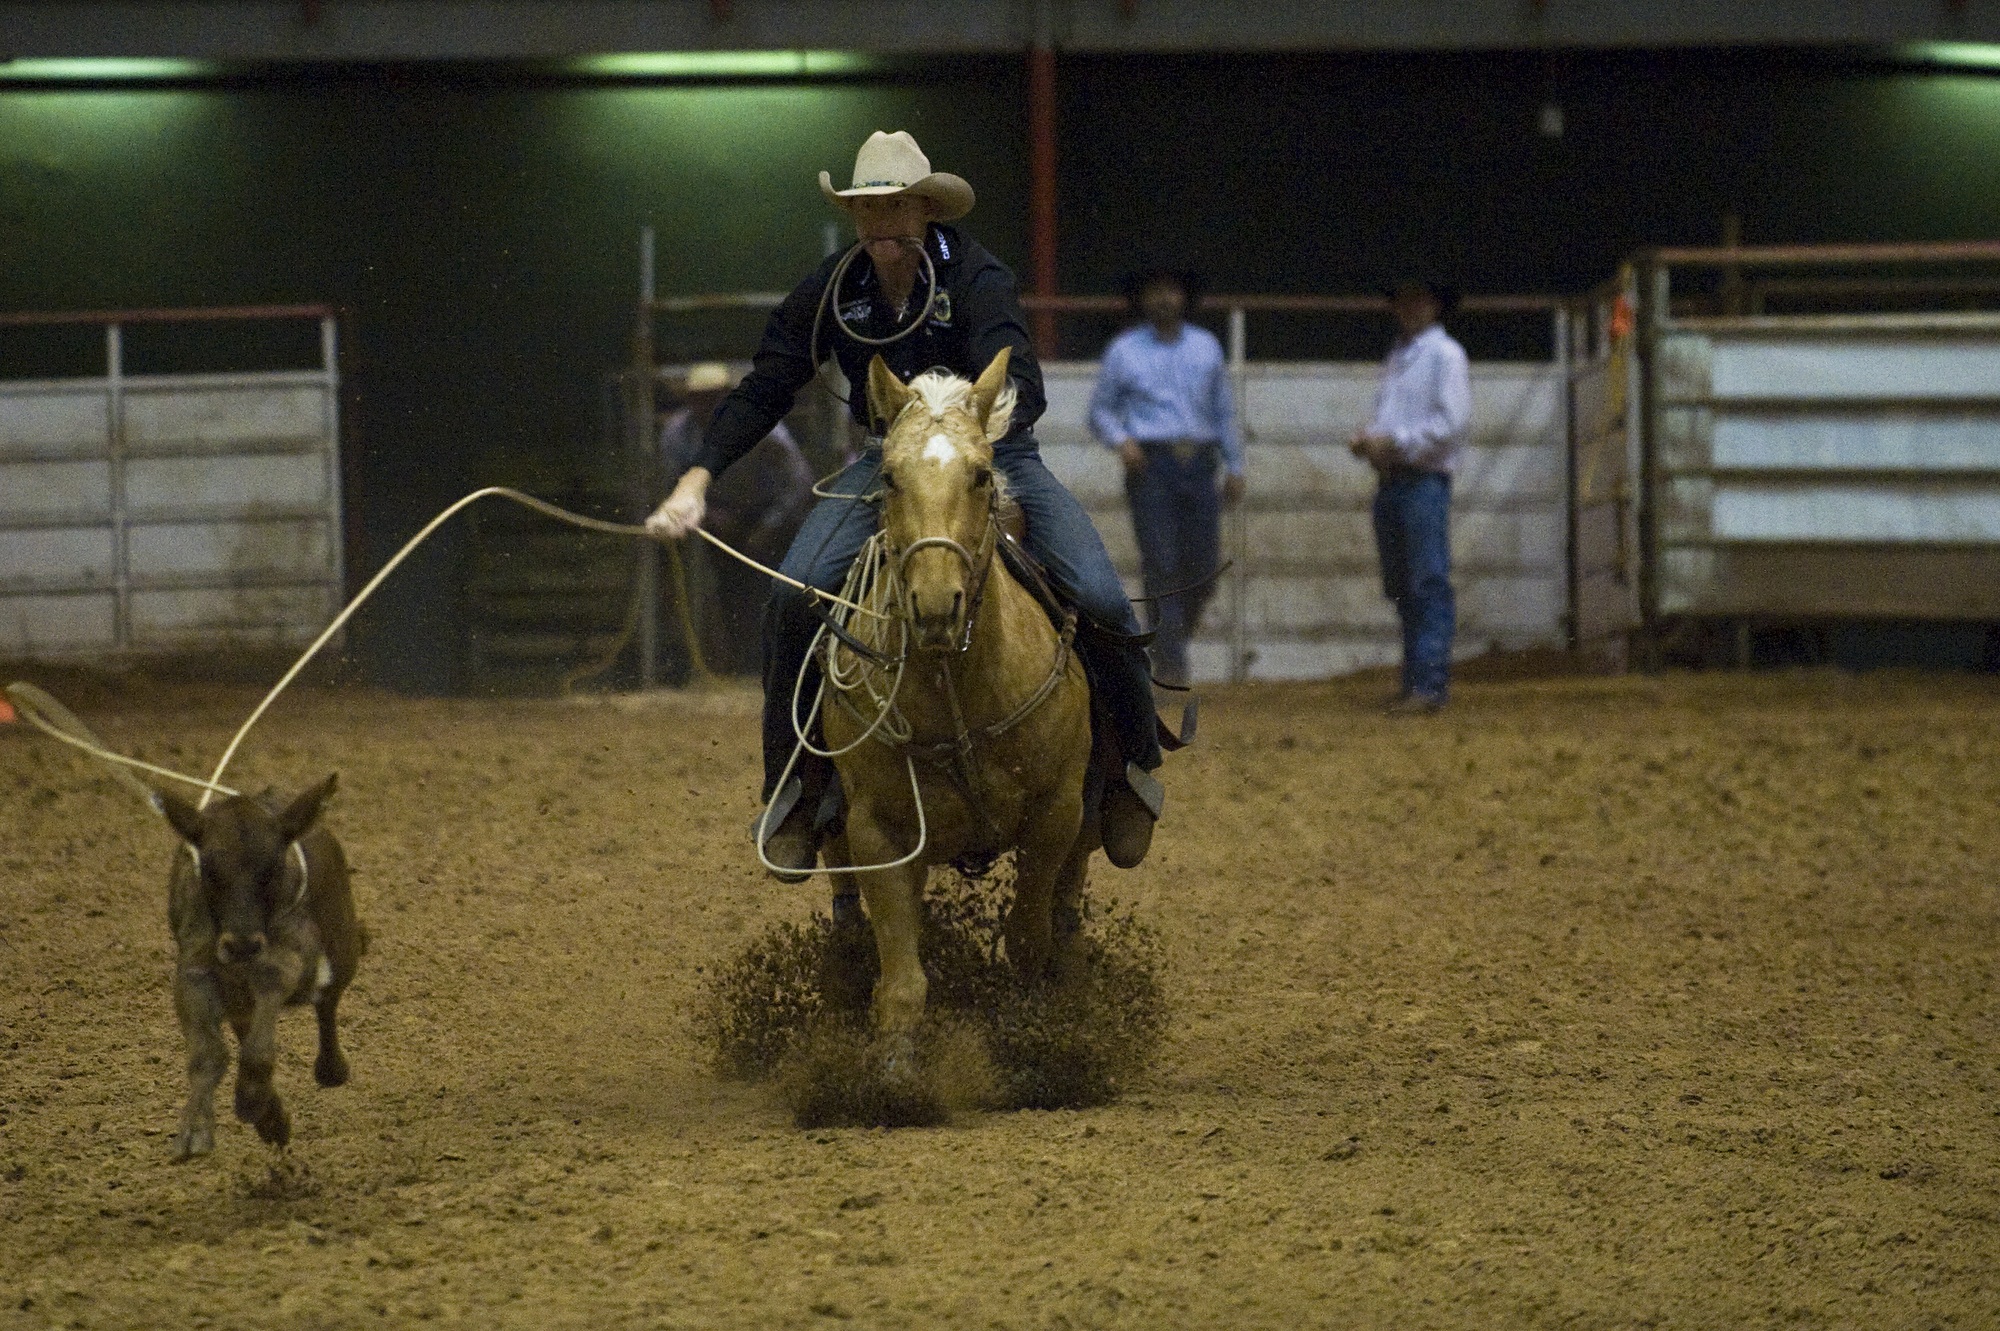
man, rope, run, male, cattle, horse, usa, calf, competition, arena, sports, cowboy, western, rodeo, screenshot, western riding, lasso, pack animal, traditional sport, barrel racing, horse like mammal, animal sports, equestrian sport, reining, roping